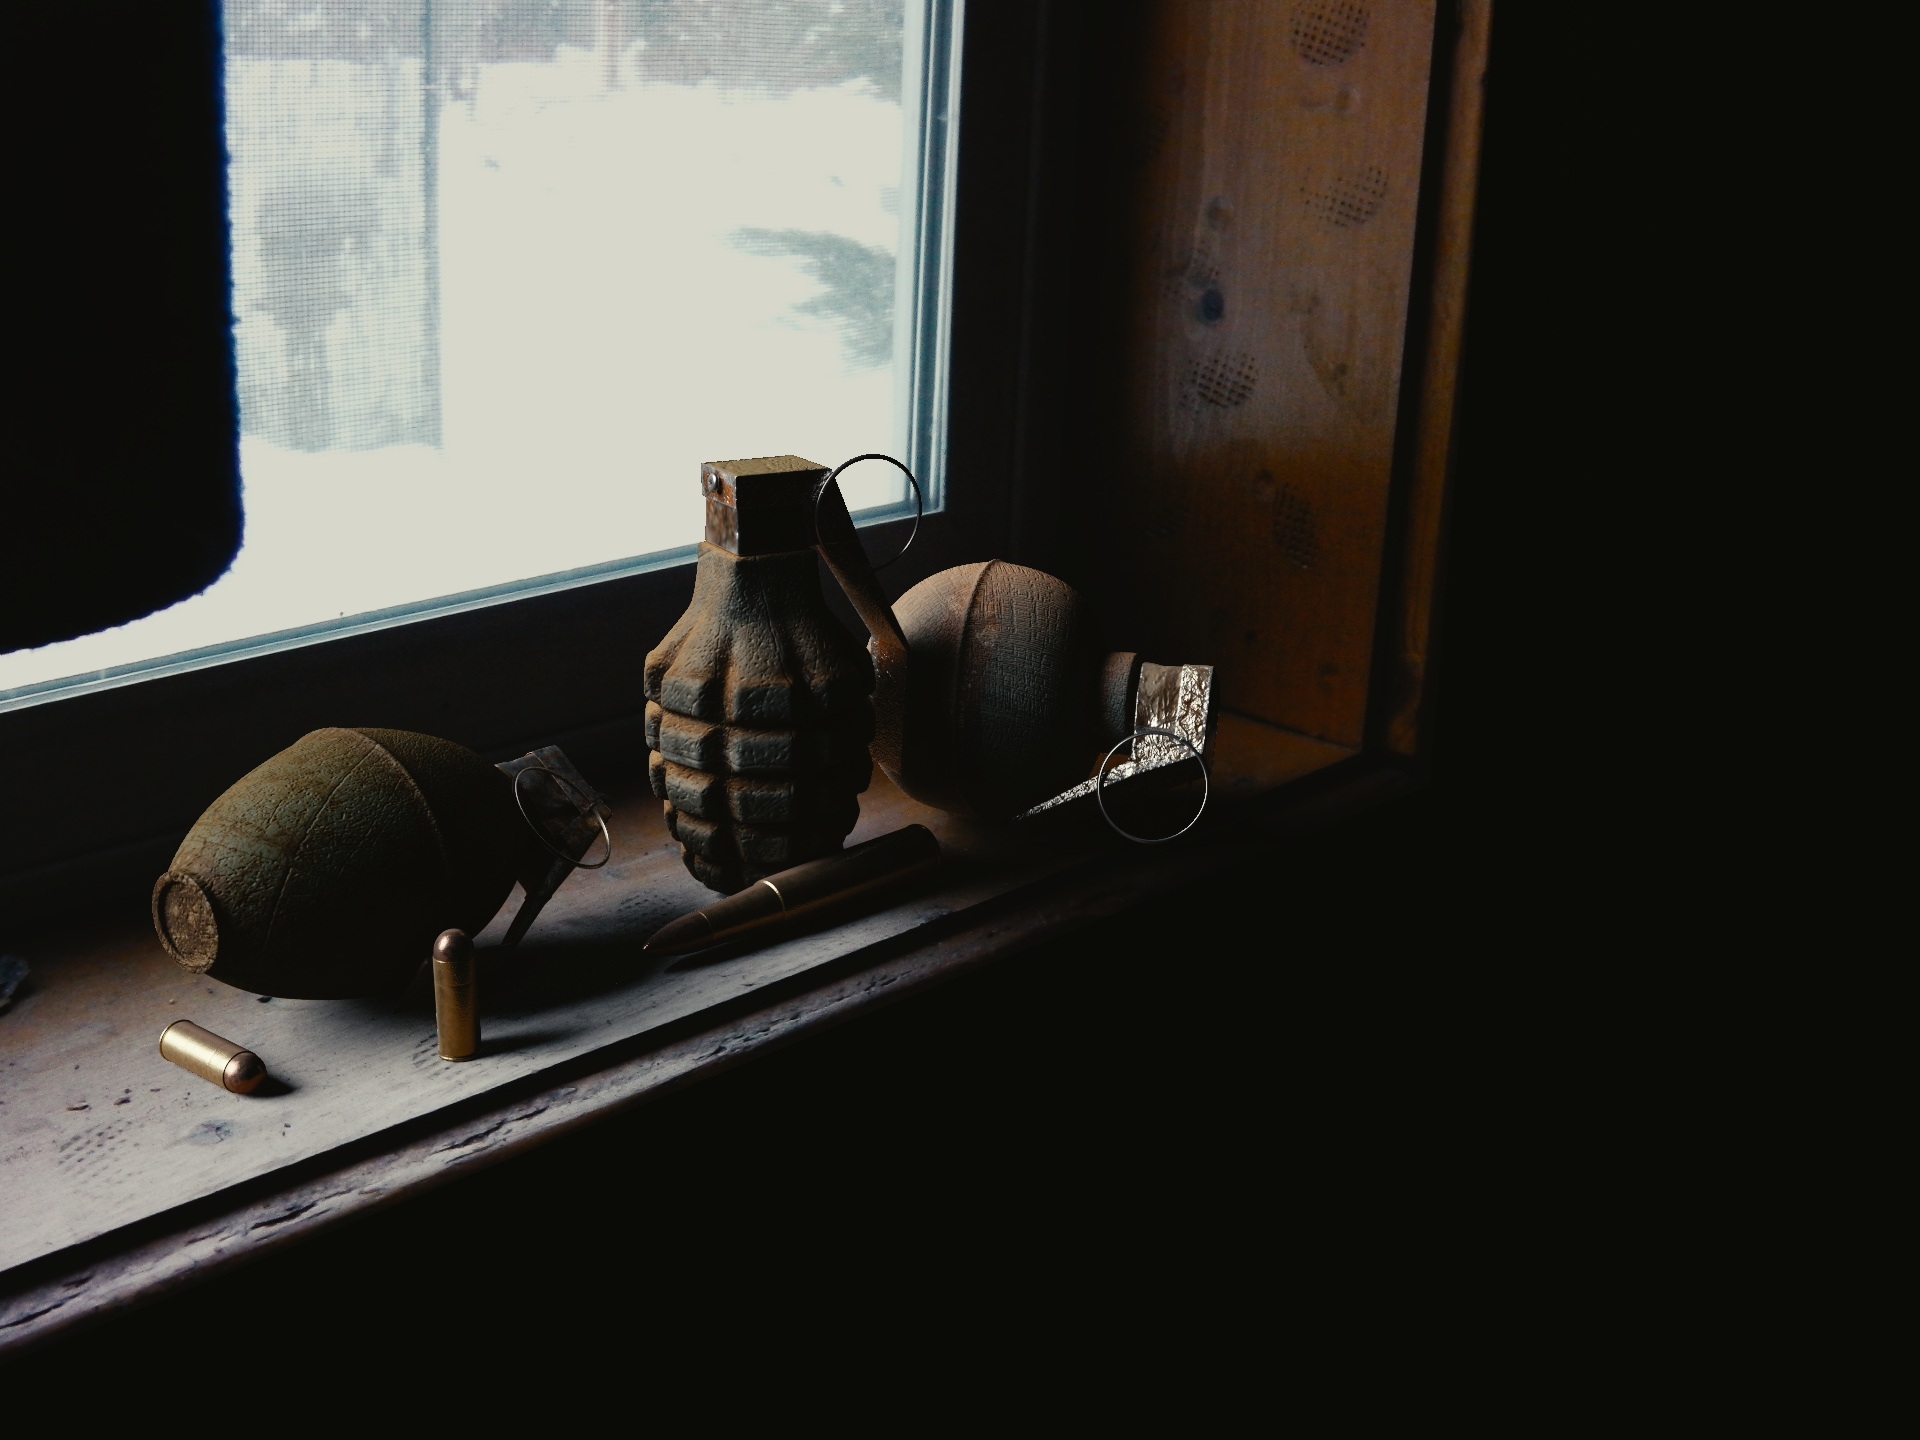
light, wood, military, frame, darkness, black, window sill, design, bullets, ammunition, image, damage, shape, grenade, screenshot, explosive, render, blender, 3d art, hand grenade